Vikas Kalantri

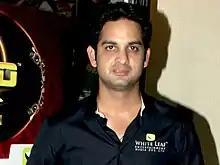
Vikaas Kalantri in 2011

Vikas Kalantri is a Hindi actor who has done films such as "Dil Bechara Pyaar Ka Mara", where he appeared alongside actor Mallika Kapoor and others. He has also done films such as "Nayee Padosan" and "Jigyaasa".